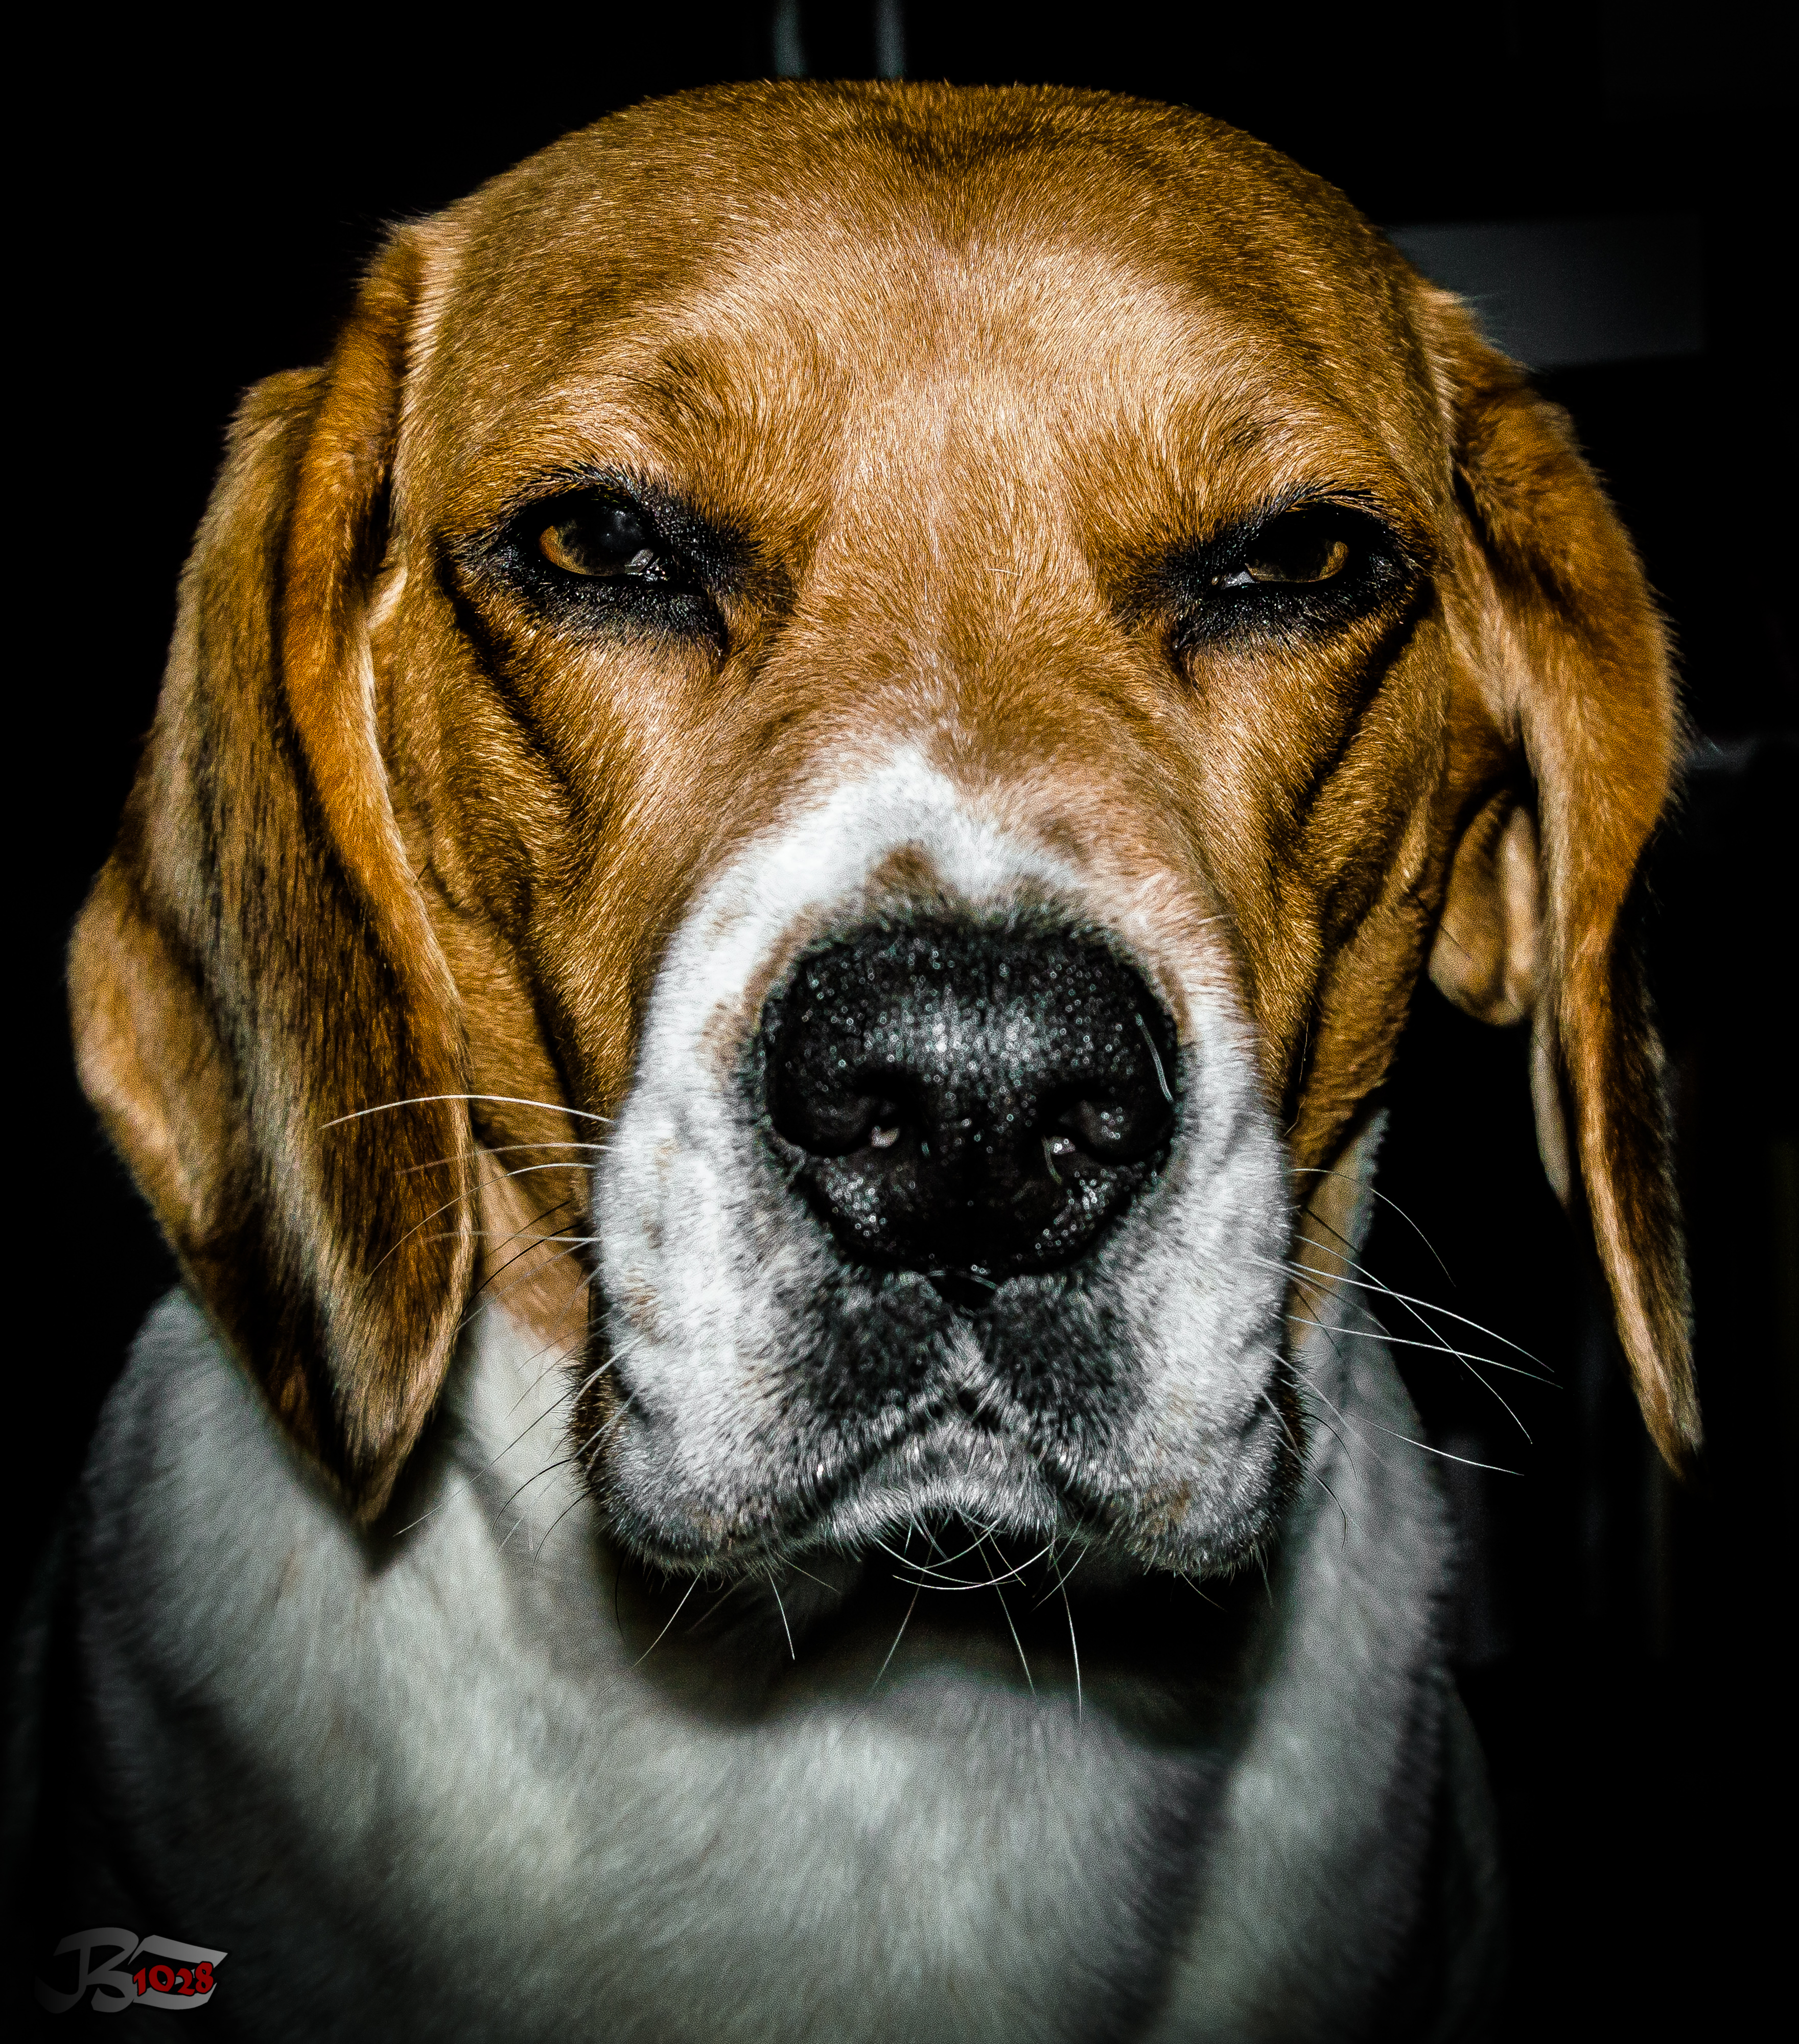
puppy, dog, mammal, nikon, hound, nose, chien, snout, vertebrate, nikonpassion, 18105vr, d3200, beagle, dog breed, dog like mammal, dog crossbreeds